Vakkom Abdul Khader

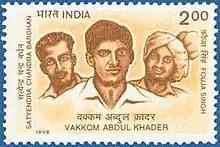
Martyr Vakkom Abdul Khader

Vakkom Abdul Khader (1917–1943) was an Indian revolutionary and soldier in the Indian National Army, which fought for Indian freedom under Subhas Chandra Bose allied with Japan. Khader was a revolutionary and trained radio communicator. He was hanged in Madras Central Jail on 10 September 1943 with three comrades: Satyen Bardhan, Anandan and Fauja Singh. All the three walked to their execution singing Vande Mataram. Abdul Khader also shouted "Netaji Subhas Babu ki jai! Down with the British Government! Victory to India!"